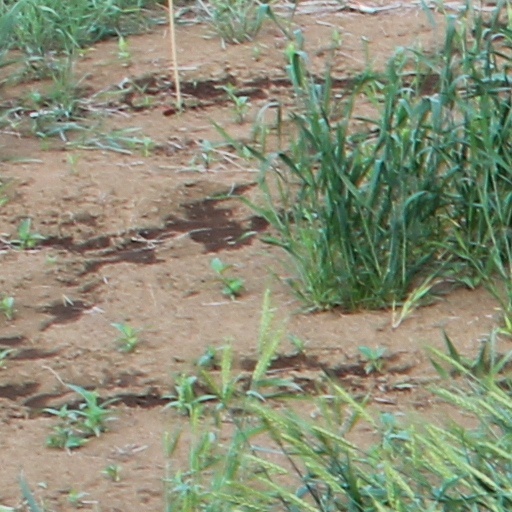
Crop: wheat